Victoria University (Australia)

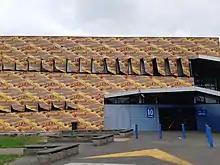
St Albans VU Campus

Footscray Park Campus on Ballarat Road, Footscray is the university's main campus and administrative centre. It offers higher education courses primarily in engineering, education and sport-related disciplines. It occupies a site overlooking Flemington Racecourse and the Maribyrnong River. The A$68.5 million sport and learning precinct, including sport and exercise science research labs, was completed in early 2011. The campus also has a 25-metre swimming pool and a childcare centre.